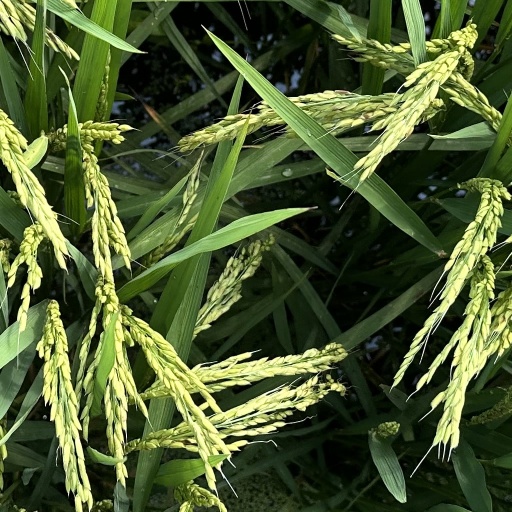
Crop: rice